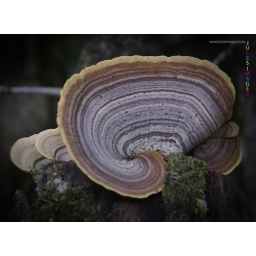
Colourful tree fungus taken in the Knysna forest